Kateřina Jalovcová

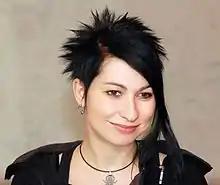
Kateřina Jalovcová (2011)

Kateřina Jalovcová (born 1978 in Rakovník) is a Czech operatic mezzo-soprano who has had an active international career since 2004. She is a principal singer at the National Theatre in Prague.